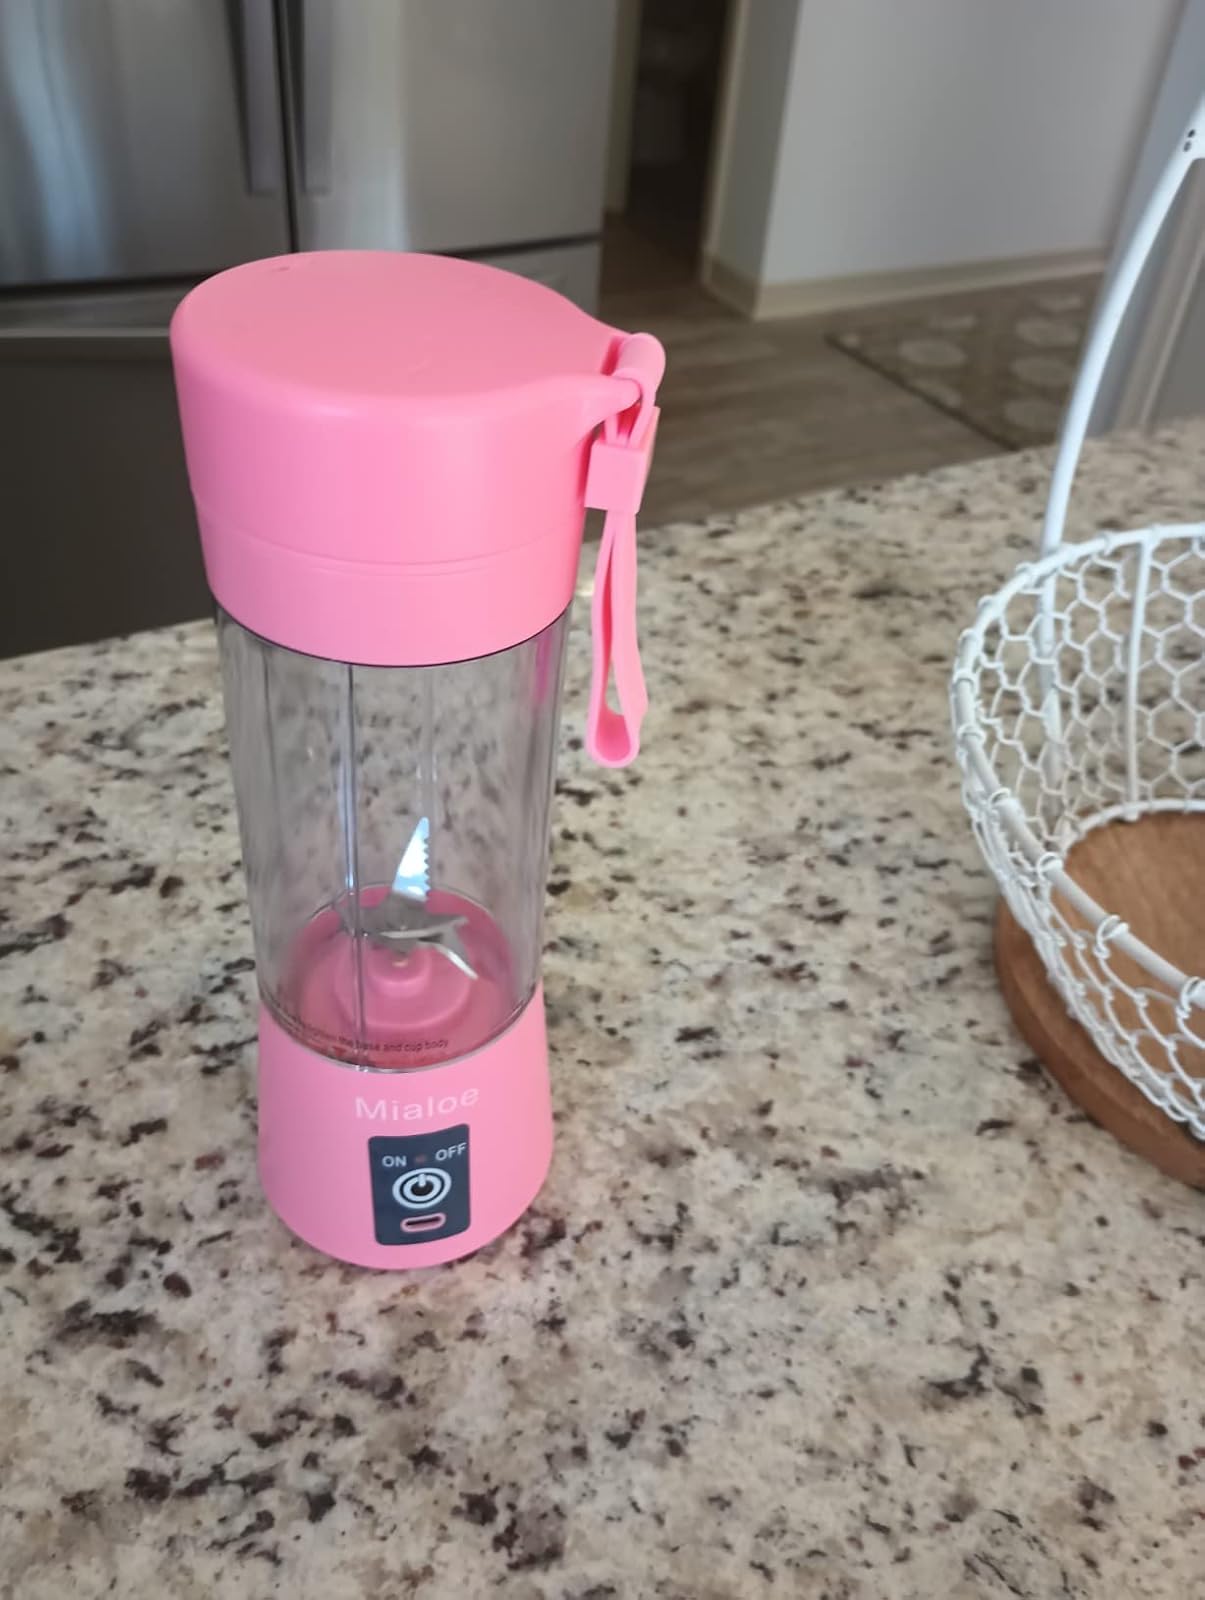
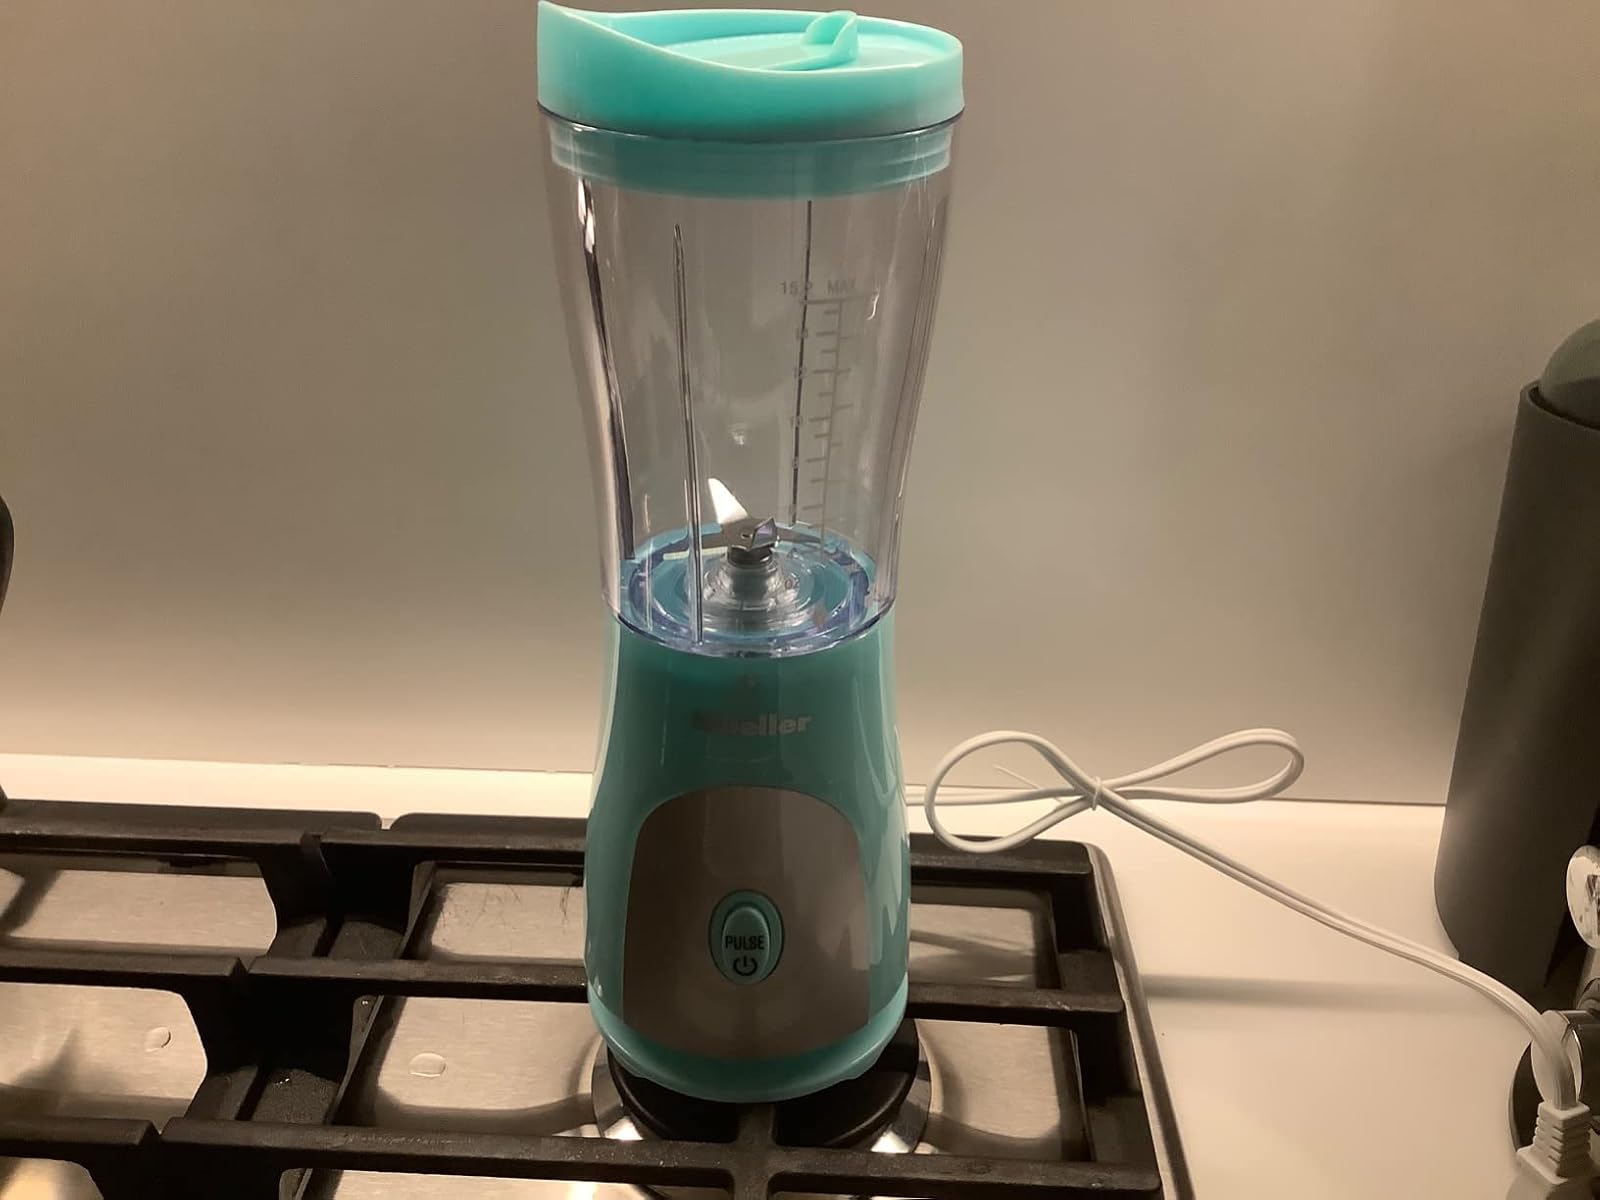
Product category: items_blender
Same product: no